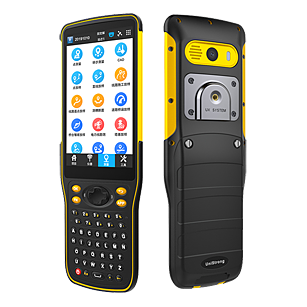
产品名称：UC10手簿
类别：合众思壮品牌
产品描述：：UC10手簿是合众思壮推出的全新一代产品，采用了业界高端配置，选配的eSurvey4.0软件支持各主流品牌RTK主机的连接及控制，系统支持APP权限管理，带给您更好的使用体验。超薄的IP67三防设计，支持低温工作环境；高清大喇叭，声音清晰洪亮；托架创新采用全新的磁吸设计，可快速匹配手簿，让您在不同的工作环境中使用的更加便捷。